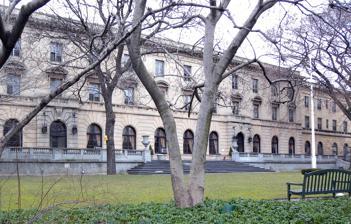
Building: Andrew Freedman Home
Country: United States of America
Year built: 1924
Historic building in the Bronx, New York Andrew Freedman Home General information Type House Location 1125 Grand Concourse The Bronx , New York Coordinates 40°49′58″N 73°55′13″W / 40.832742°N 73.920142°W / 40.832742; -73.920142 Construction started 1924 Design and construction Architect(s) Friedlander Jacobs The Andrew Freedman Home is a historic building in the Bronx , New York City. Constructed by the estate of the millionaire Andrew Freedman , it has been renovated into an artists' hub consisting of an interdisciplinary artist residency, an incubator space, workforce development and community services. It is a New York City designated landmark . The money to build it was bequeathed by Freedman. Located at 1125 Grand Concourse in the Concourse neighborhood, the Andrew Freedman Home was designed as a retirement home for wealthy individuals who had lost their fortunes. The trust that operated the Andrew Freedman Home ran out of money in the 1960s. The home was reopened in 1983 for all elderly individuals, regardless of past financial status. As of 2012 [update] , the Andrew Freedman Home serves as a day-care center and event space. Background During the Panic of 1907 , Andrew Freedman , a self-made millionaire, came to the realization that he almost lost his entire fortune. He feared what would have happened to him in his later life without his wealth. As a result, he developed the idea of a charitable trust to build a home for older individuals who had lost their fortunes, where they could live in their retirements. When Freedman died in 1915, his estate was worth over $4 million ($120,500,000 in current dollar terms). Samuel Untermyer served as executor of his estate. In his will, Freedman bequeathed money to build the Andrew Freedman Home at 1125 Grand Concourse in The Bronx . The home was intended to serve as a retirement home for "aged and indigent persons of both sexes", who had formerly been of "good circumstances" financially. Each resident lived at the Andrew Freedman Home rent free, and received free servants. Construction Plans were filed in 1922 to build the home as a four-story brick building. Untermeyer purchased the plot of land on Grand Concourse. Architects Joseph H. Friedlander and Harry Allan Jacobs estimated the cost of construction at $500,000 ($9,101,392 in current dollar terms). The Home was built as a four-story building in a French and Italian Renaissance style with soft gray and yellow limestone . The building cost approximately $1 million ($17,780,000 in current dollar terms) to build. The Andrew Freedman Home opened in 1924. The building was expanded between 1928 and 1931, adding two new wings. The building included formal English gardens , a well-manicured lawn, and public rooms with fireplaces and oriental rugs . Each private residence contained a white marble shower stall. Retirement home The Home could accommodate 130 residents at a time. Although the first guests to move into the Home did not have the intended cultural background, many wealthy individuals who lost their fortunes in the Wall Street Crash of 1929 moved into the Home in the 1930s. After World War II, various Jews of European descent moved into the home. At dinner, formal dress was a requirement. People were forbidden to sleep on couches or put their feet on the furniture in the public areas. Just as with its beneficiaries, the trust's money ran low by the 1960s. By 1965, residents were required to pay rent. People began to move out of the Home as the area around Grand Concourse declined. Recent developments The Mid Bronx Senior Citizens Council purchased the home in 1982, and relocated the remaining 30 residents. They reopened the Home in 1983 as a residence for the elderly and poor. The Andrew Freedman Home was named a New York City Designated Landmark in 1992. As of 2012 [update] , the Andrew Freedman Home serves as a daycare center and event space. On April 4, 2012 No Longer Empty opened "This Side of Paradise", an exhibition of artworks in various mediums including photography, video projections and installations. Artists such as photographer Sylvia Plachy and graffiti artist Daze showed work relating to the history of the Home and addressing themes like immigration and memory. Since "This Side of Paradise", Andrew Freedman Home Director Walter Puryear has offered an Artist In Residency program. Resident Artists have included DJ Kool Herc , Aaron Lazansky, Melissa Calderón, fiber artist Valarie Irizarry, and Josue Guarionex. AFH | AIR artists are awarded studio space and participate in group exhibitions in the Home's galleries. Artists offer workshops to the local Bronx community, exchanging 20 hours of labor per month for AIR benefits. Workshops are low-cost or free-of-charge and include art-making and music lessons, such as Afro-Puerto Rican drum classes offered by Jose "Dr. Drum" Ortiz. Current AFH | AIR resident artist and organizations include Renée Cox , En Foco , Jennie West and Meguru Yamaguchi . Andrew Freedman Home exhibits art regularly in its galleries and as installations throughout the building and grounds. Bronx Voyeurs featured works by artist Emory Douglas and others in a multichannel video installation in windows of the Home, curated by Walter Puryear and designed by Benton C Bainbridge . Interactive exhibit Undesign the Redline examined the social effects of urban planning in a series of participatory displays. In Fall, 2017, a three-venue exhibition between Andrew Freedman Home, BronxArtSpace and Swing Space opened, featuring Incarcerated Nation , Noté Peter George , Solitary Watch , Hank Willis Thomas , Julia Justo , and dozens of other organizations and artists. STATE PROPERTY is a multi-disciplinary examination of American consumerism of prison labor and our daily choices to purchase, condone or reject goods created in penitentiaries. References